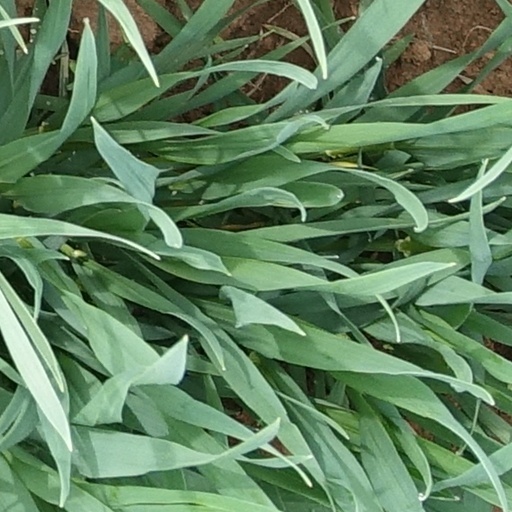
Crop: wheat